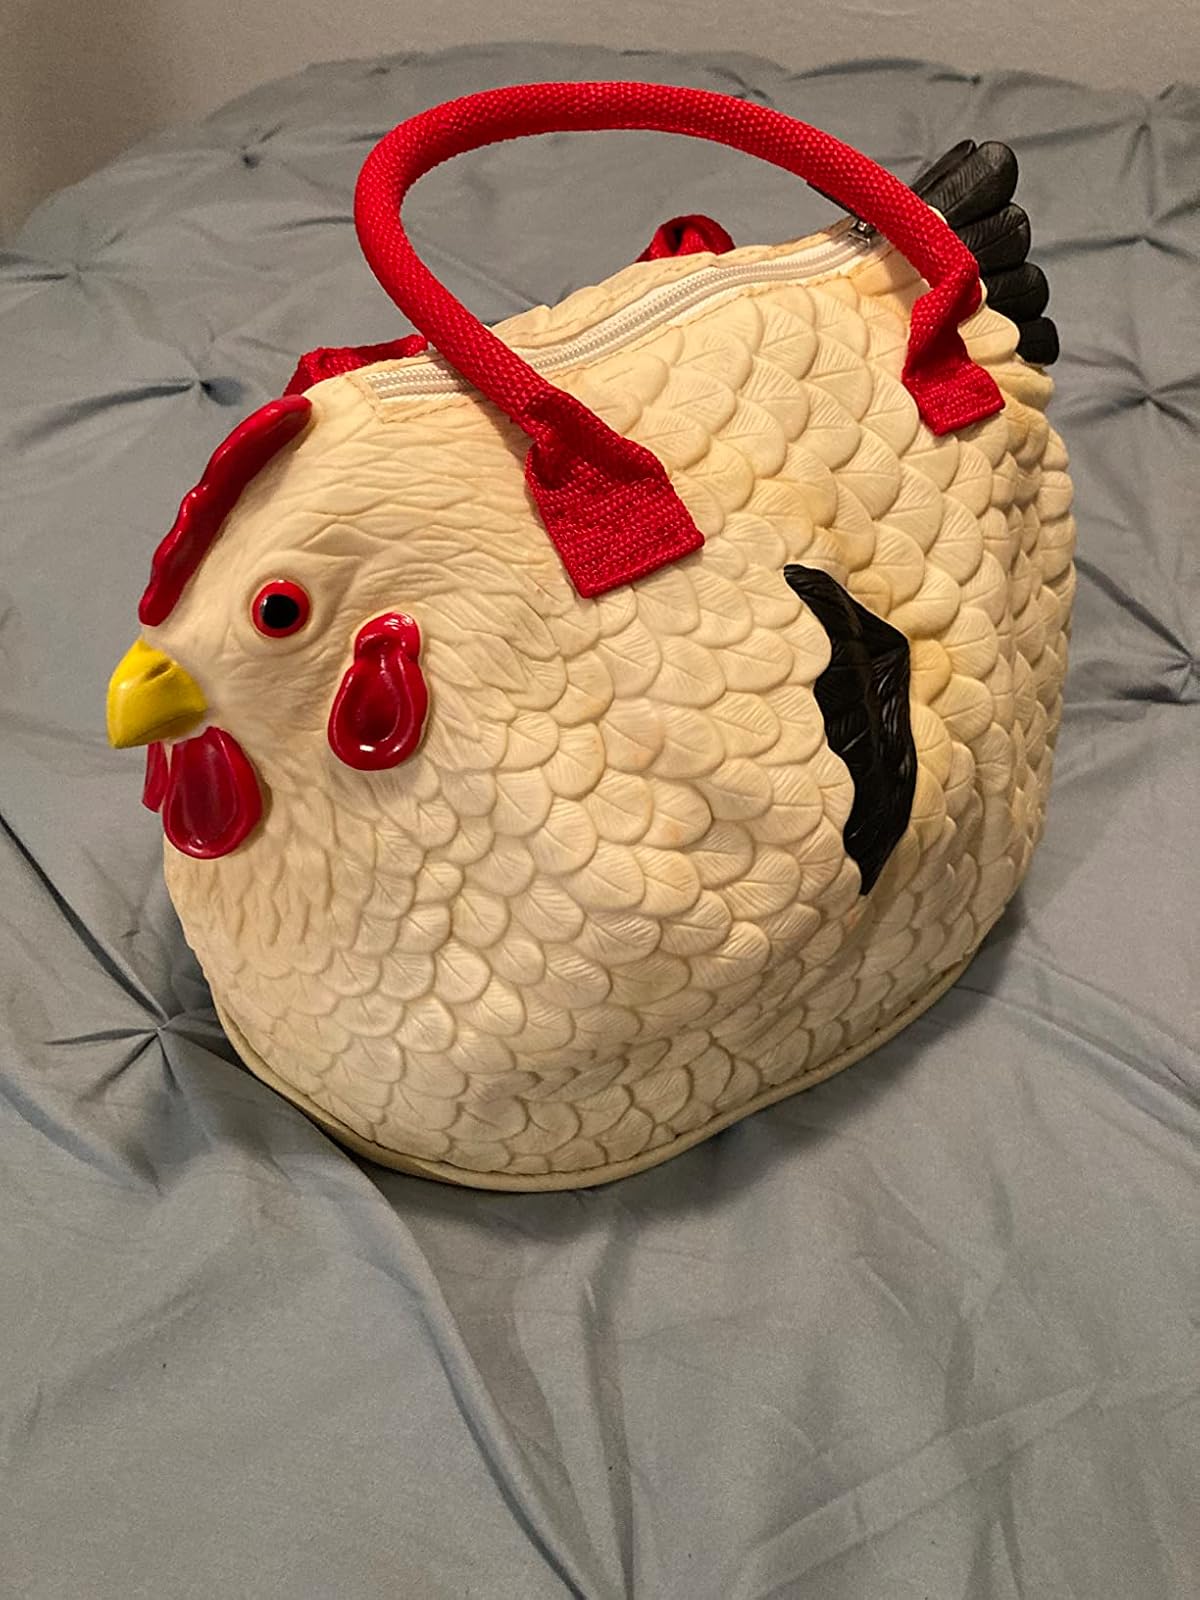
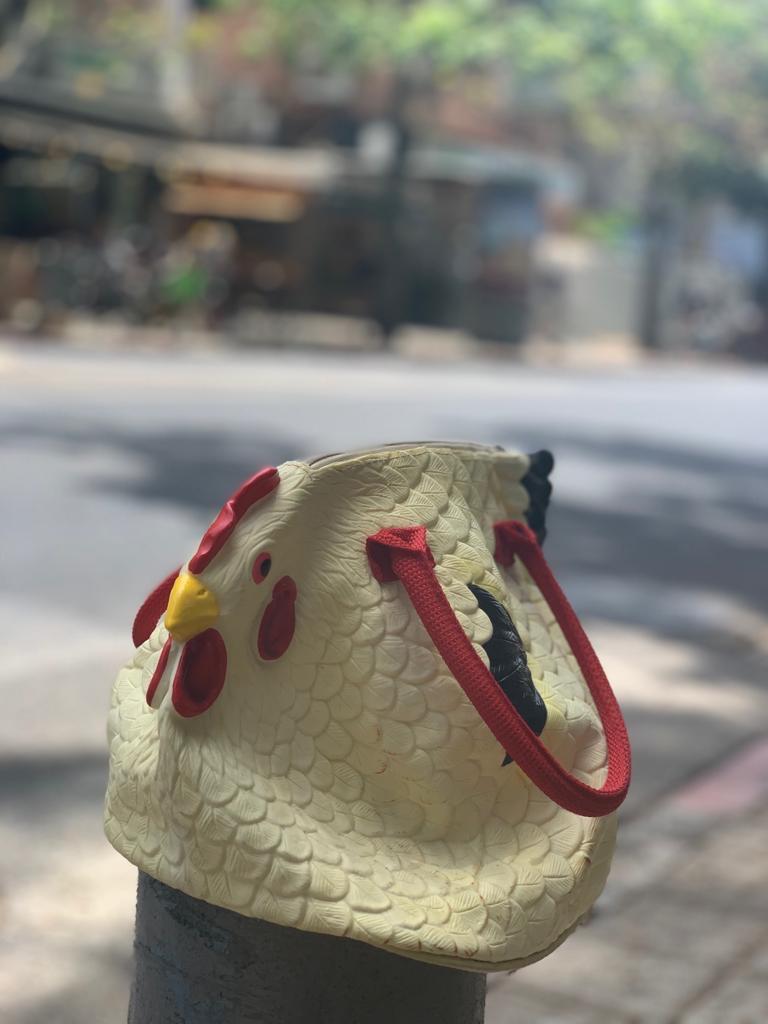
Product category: accessories_handbag
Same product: yes